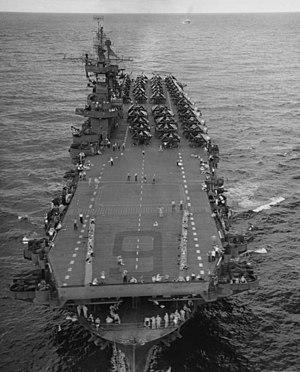
Le USS Enterprise (CV-6), surnommé Big E, était le sixième porte-avions de la marine des États-Unis et le septième navire américain portant ce nom.